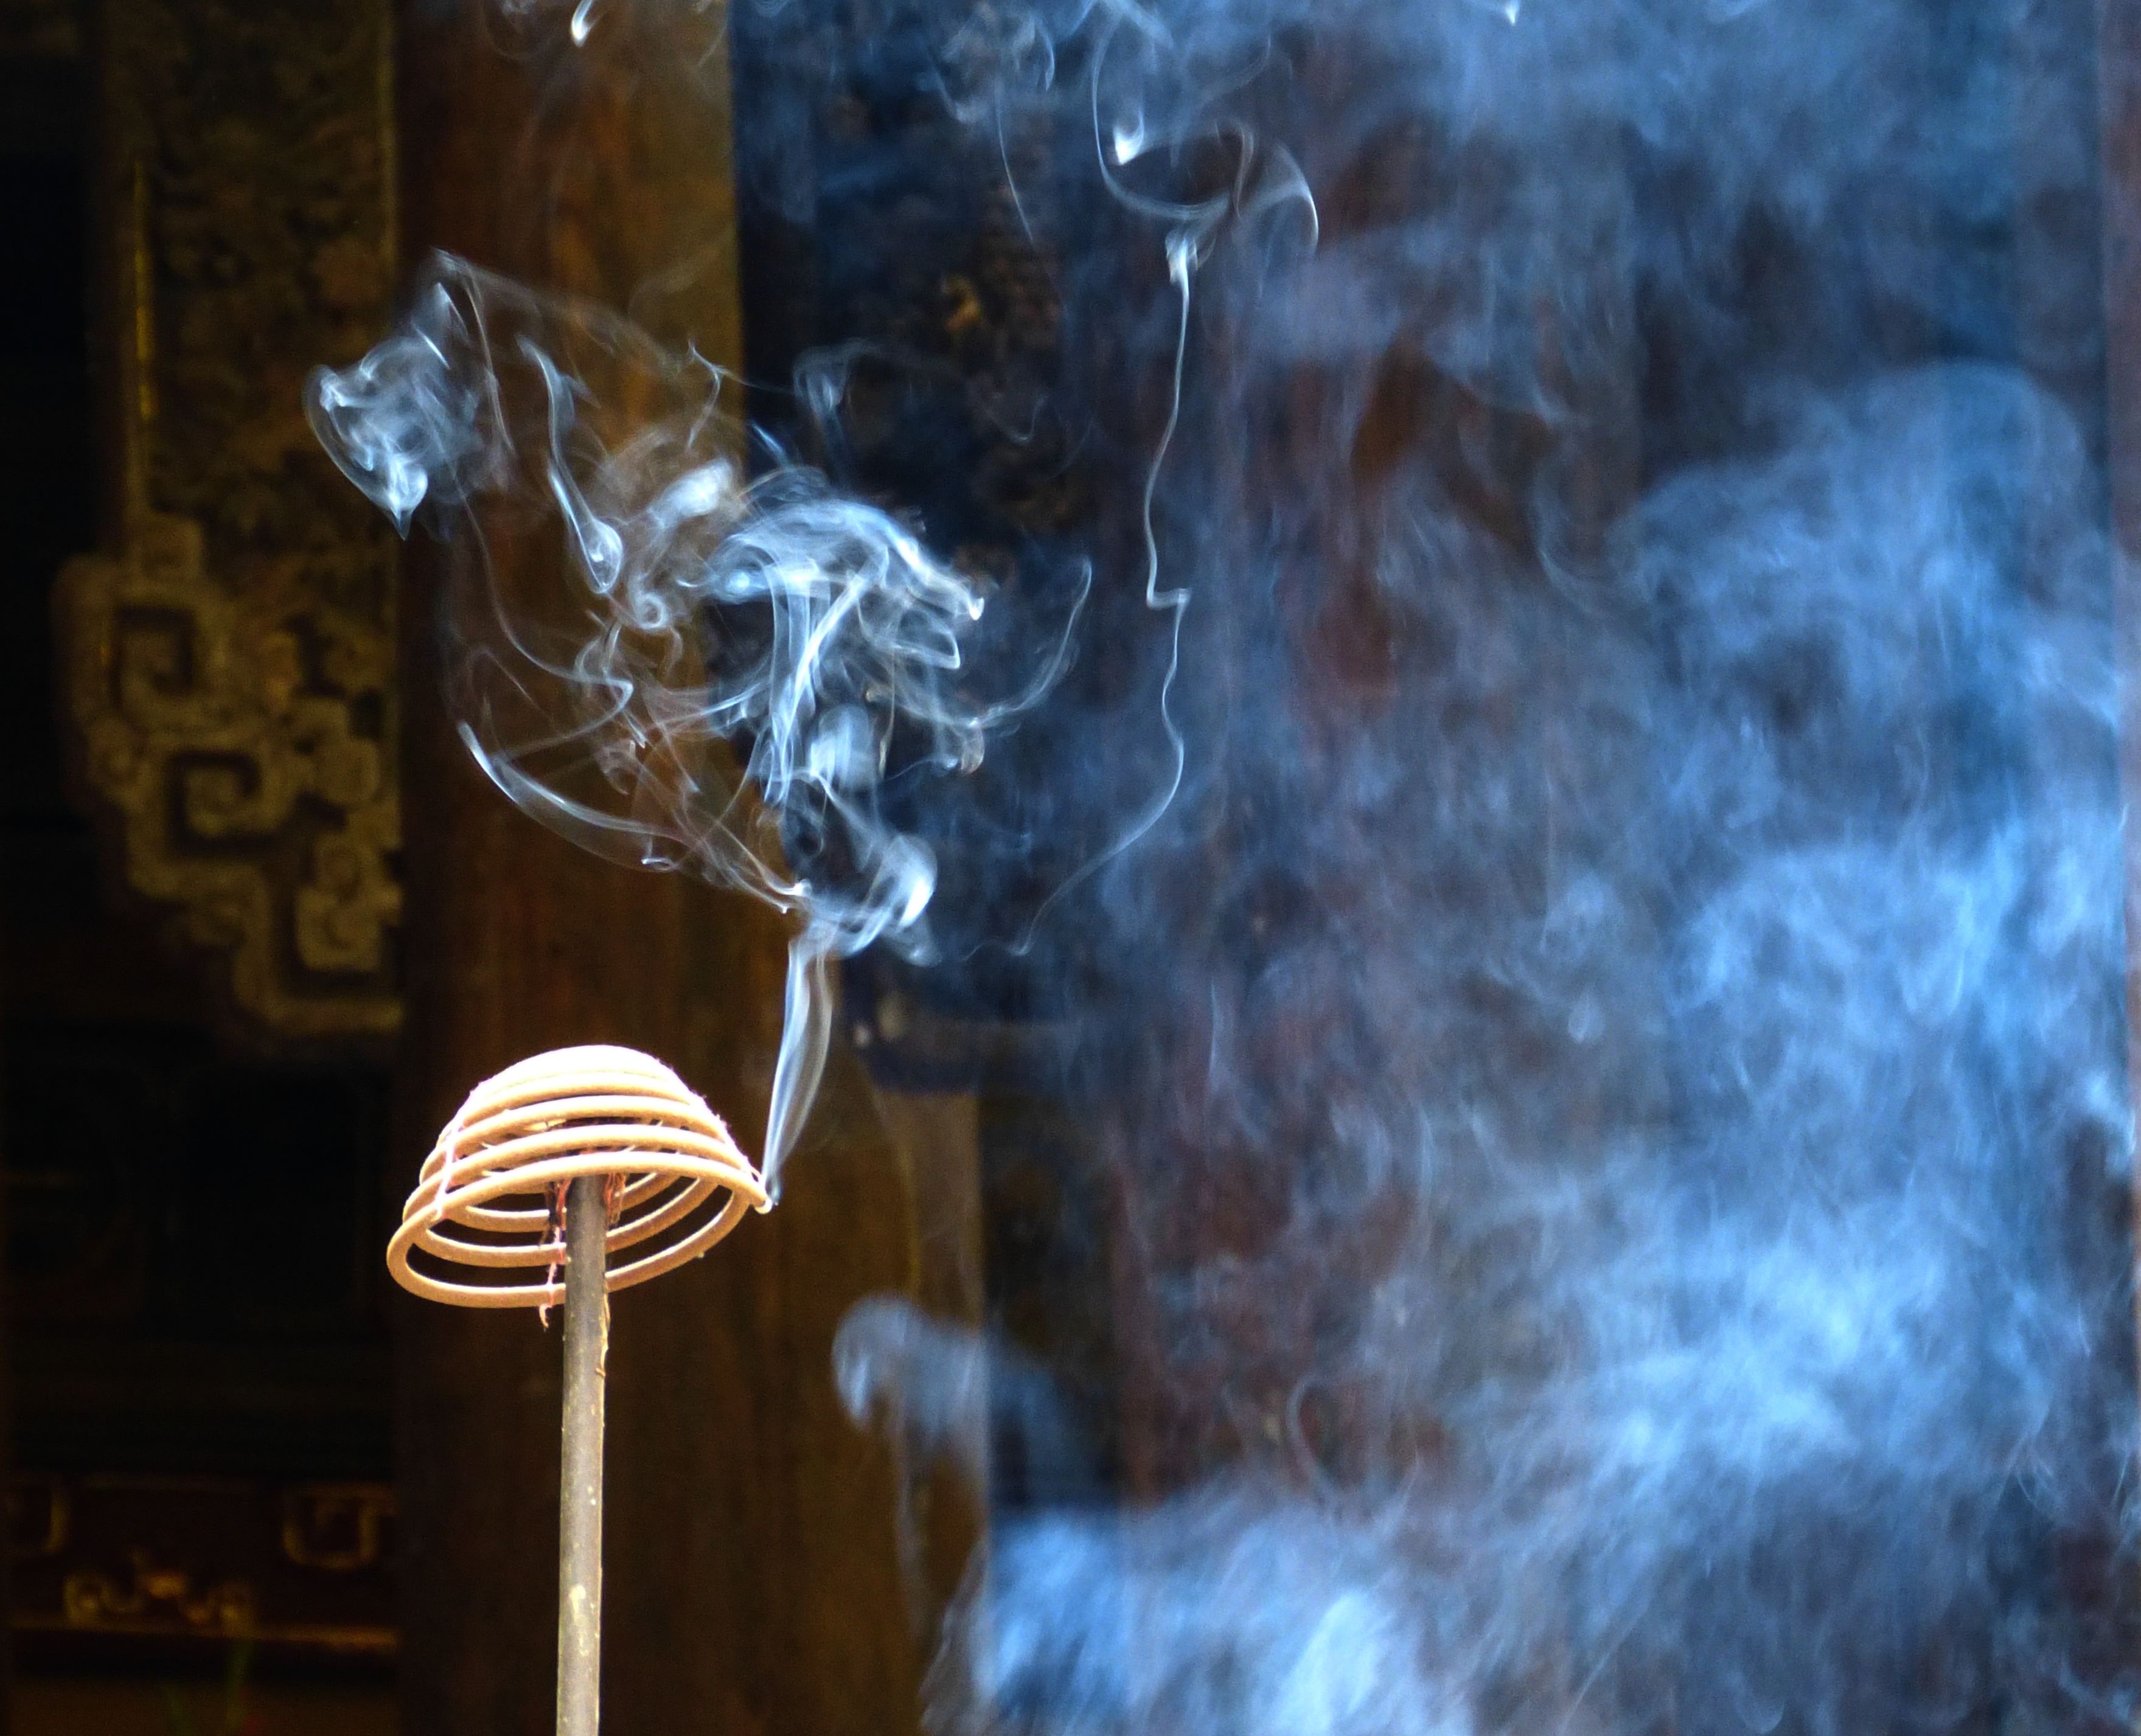
water, light, night, smoke, ice, reflection, color, buddhism, religion, asia, darkness, blue, incense, spiritual, meditation, temple, vietnam, victims, hanoi, screenshot, sacrifice, animism